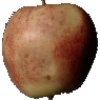
Label: Apple Red 3